The Dog Problem

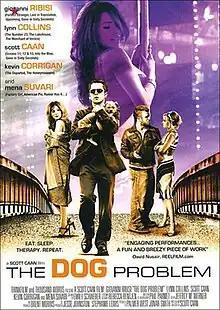

The Dog Problem is a 2006 comedy film written and directed by Scott Caan. Along with Caan, the film stars Giovanni Ribisi, Lynn Collins, Kevin Corrigan, Sarah Shahi, and Mena Suvari. Don Cheadle appears in an uncredited role. The film premiered at the 2006 Toronto International Film Festival and was released on DVD on August 28, 2007.